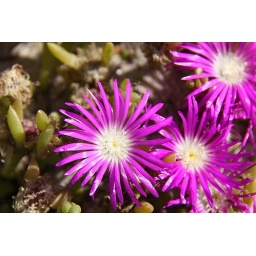
springs pig face in flower